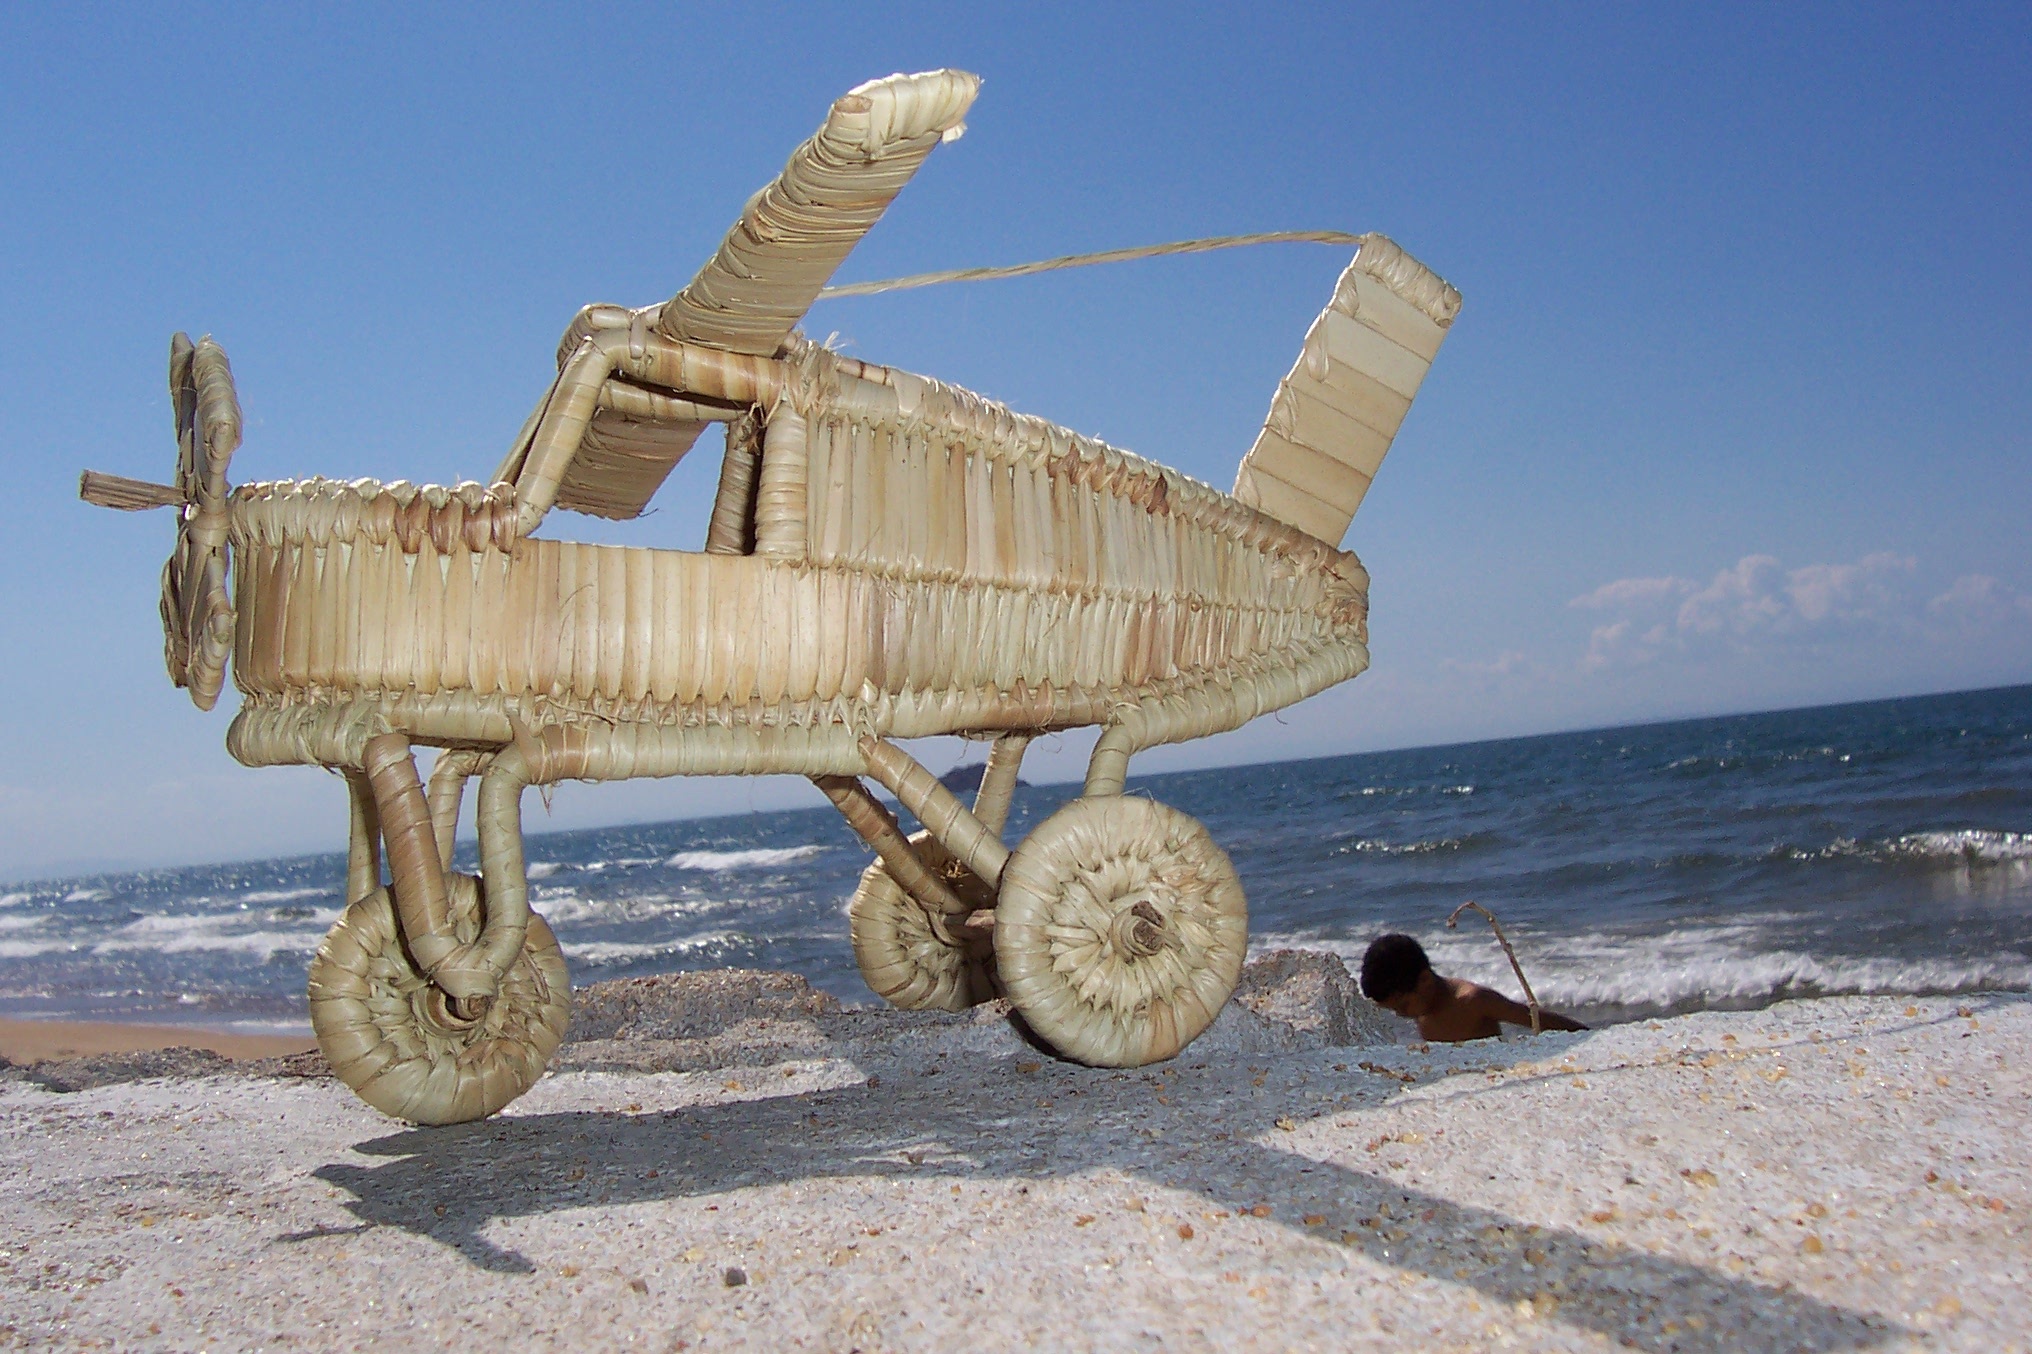
beach, water, outdoor, horizon, wing, sunlight, lake, travel, airplane, aircraft, vehicle, aviation, tourism, mangochi, lake malawi, lake of stars